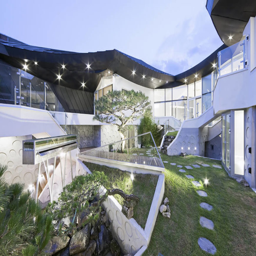
at night , the courtyard sparkles with the glow of dozens of subtly recessed lights dotting the landscape from top to bottom .